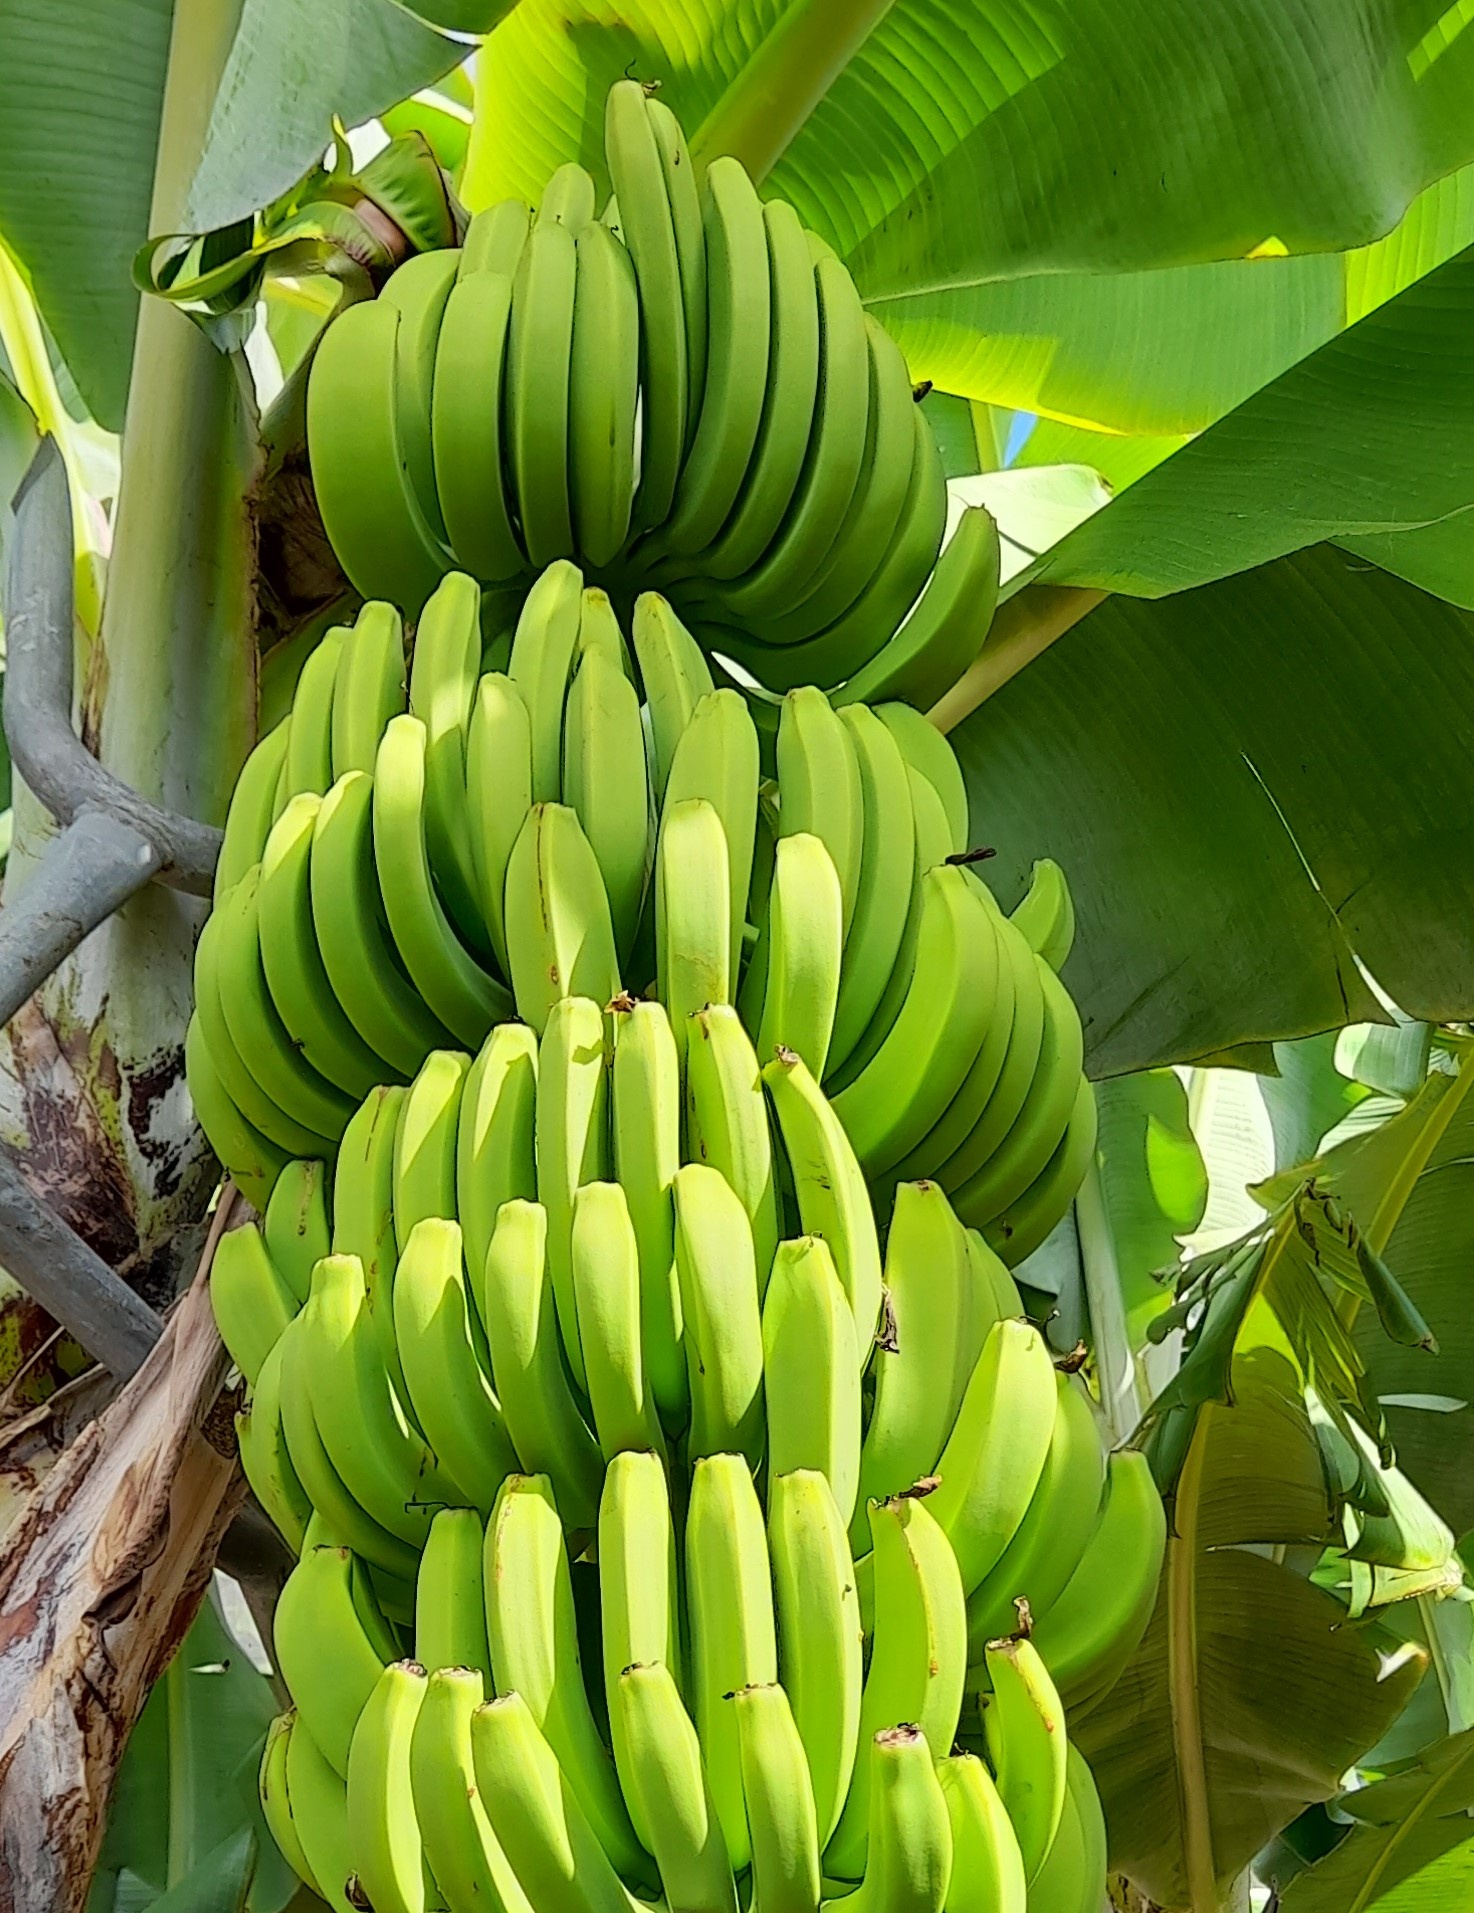
Label: Keep